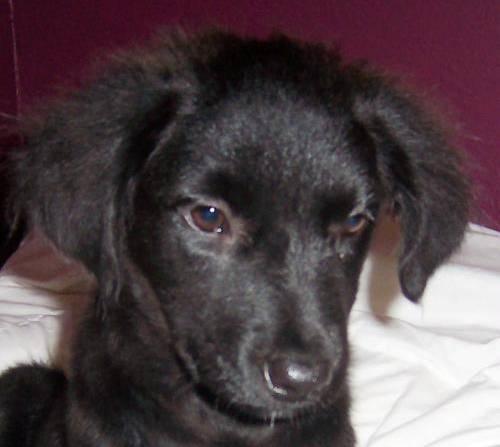
dog